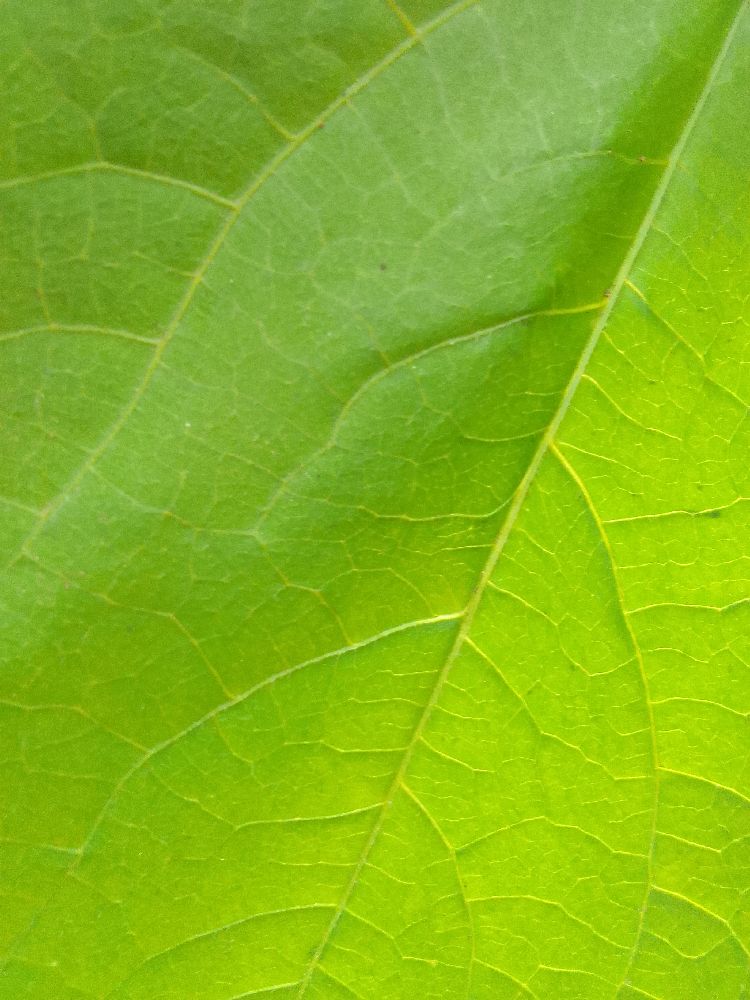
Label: healthy